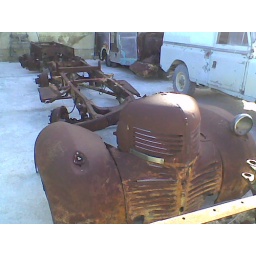
These Dodge truck remains where spotted at an auction in Lija.